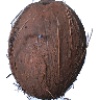
Label: cocos